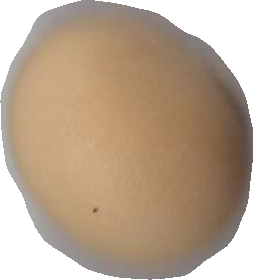
Variety: Grobogan